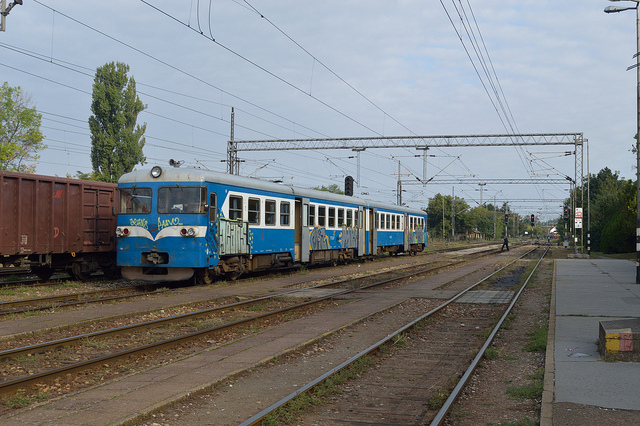
There is a blue train coming down the tracks.

A blue passenger train is next to railway cars on train tracks.

An old blue and white train sitting on the tracks

A large blue train on a steel track.

A blue and white train sitting on top of train tracks.